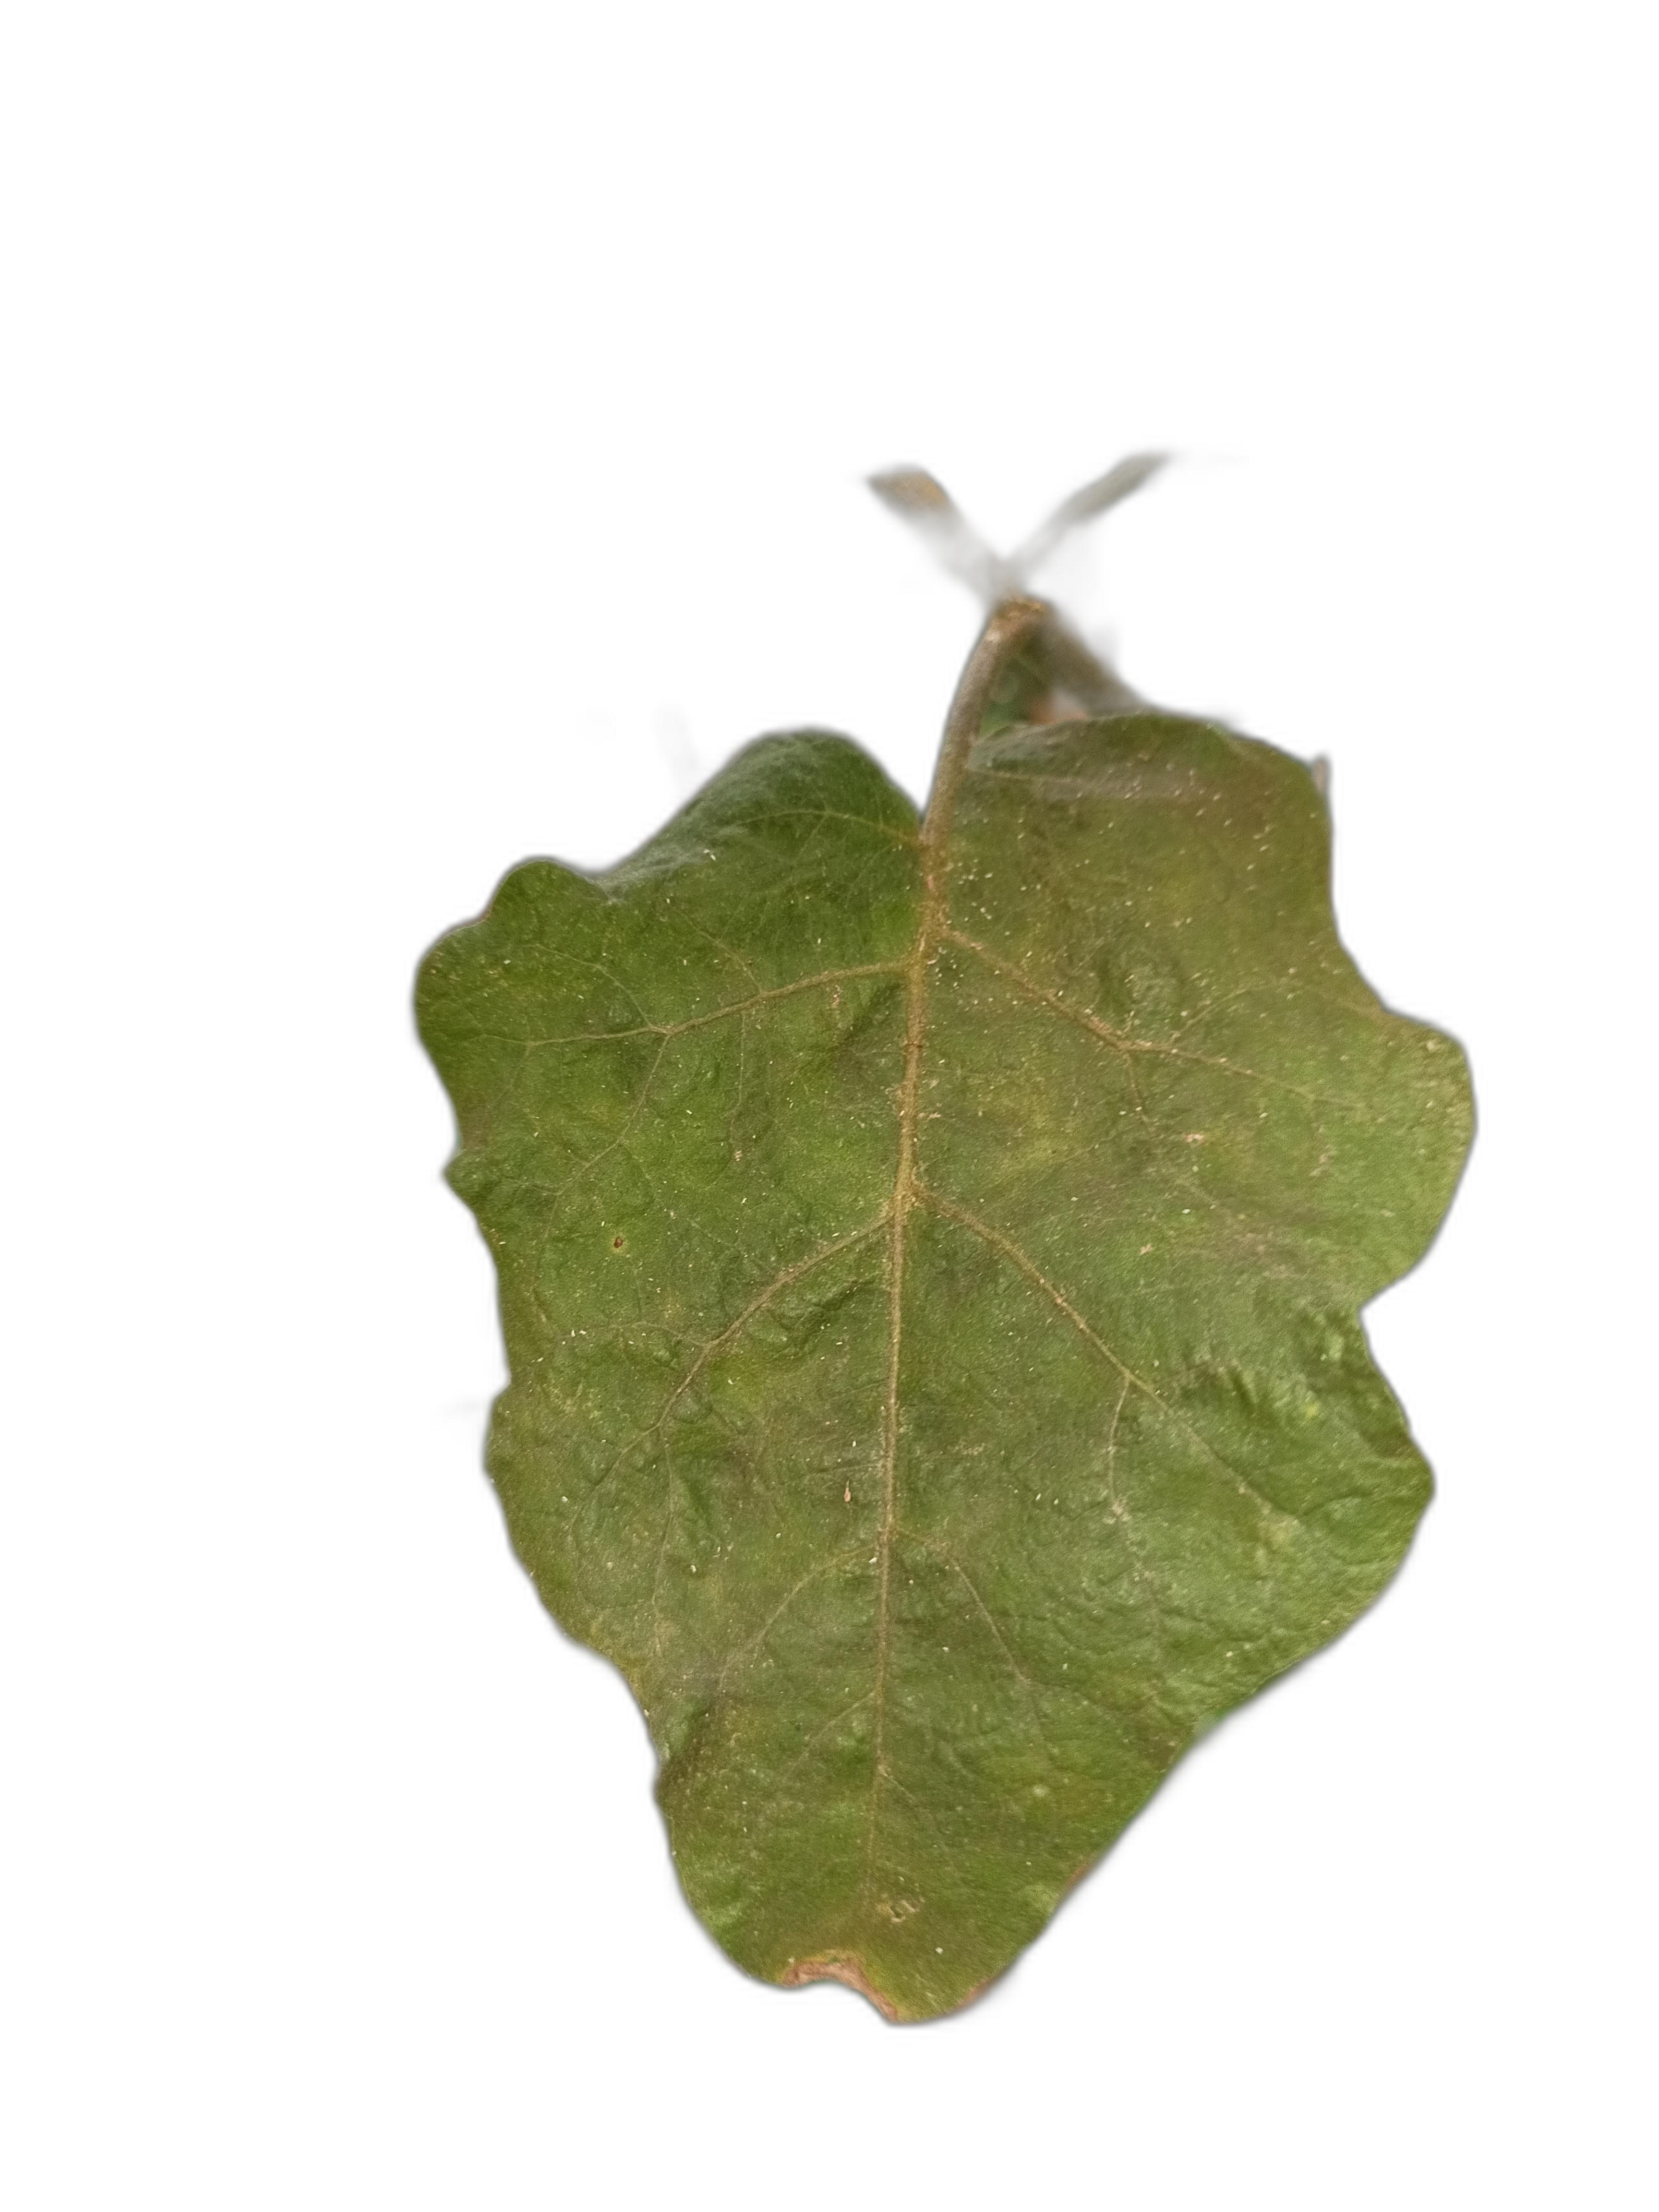
Label: Leaf Spot Disease